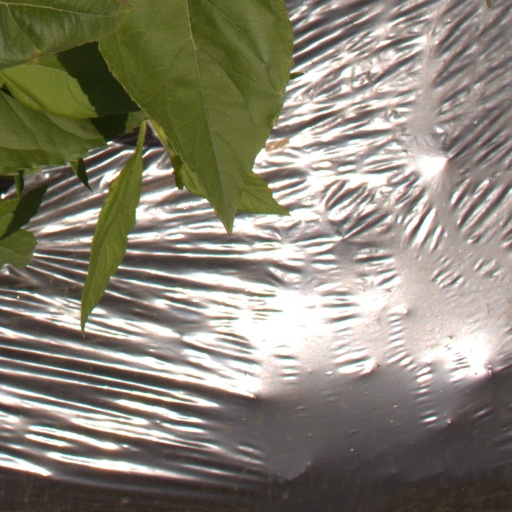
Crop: Jerusalem artichoke